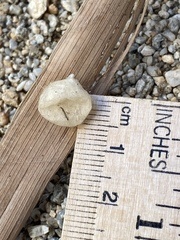
Species: Lactrodectus_hesperus